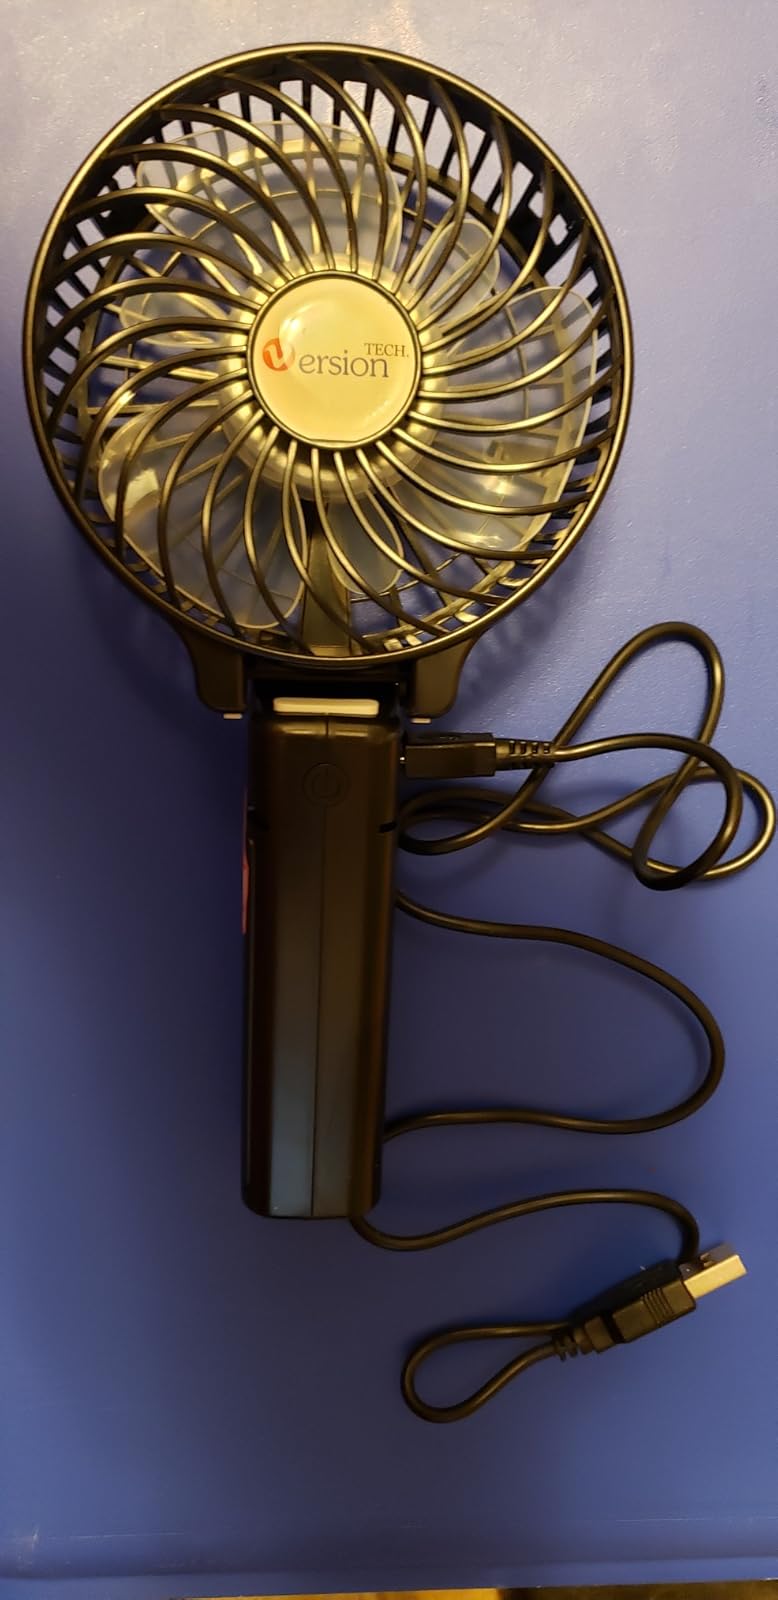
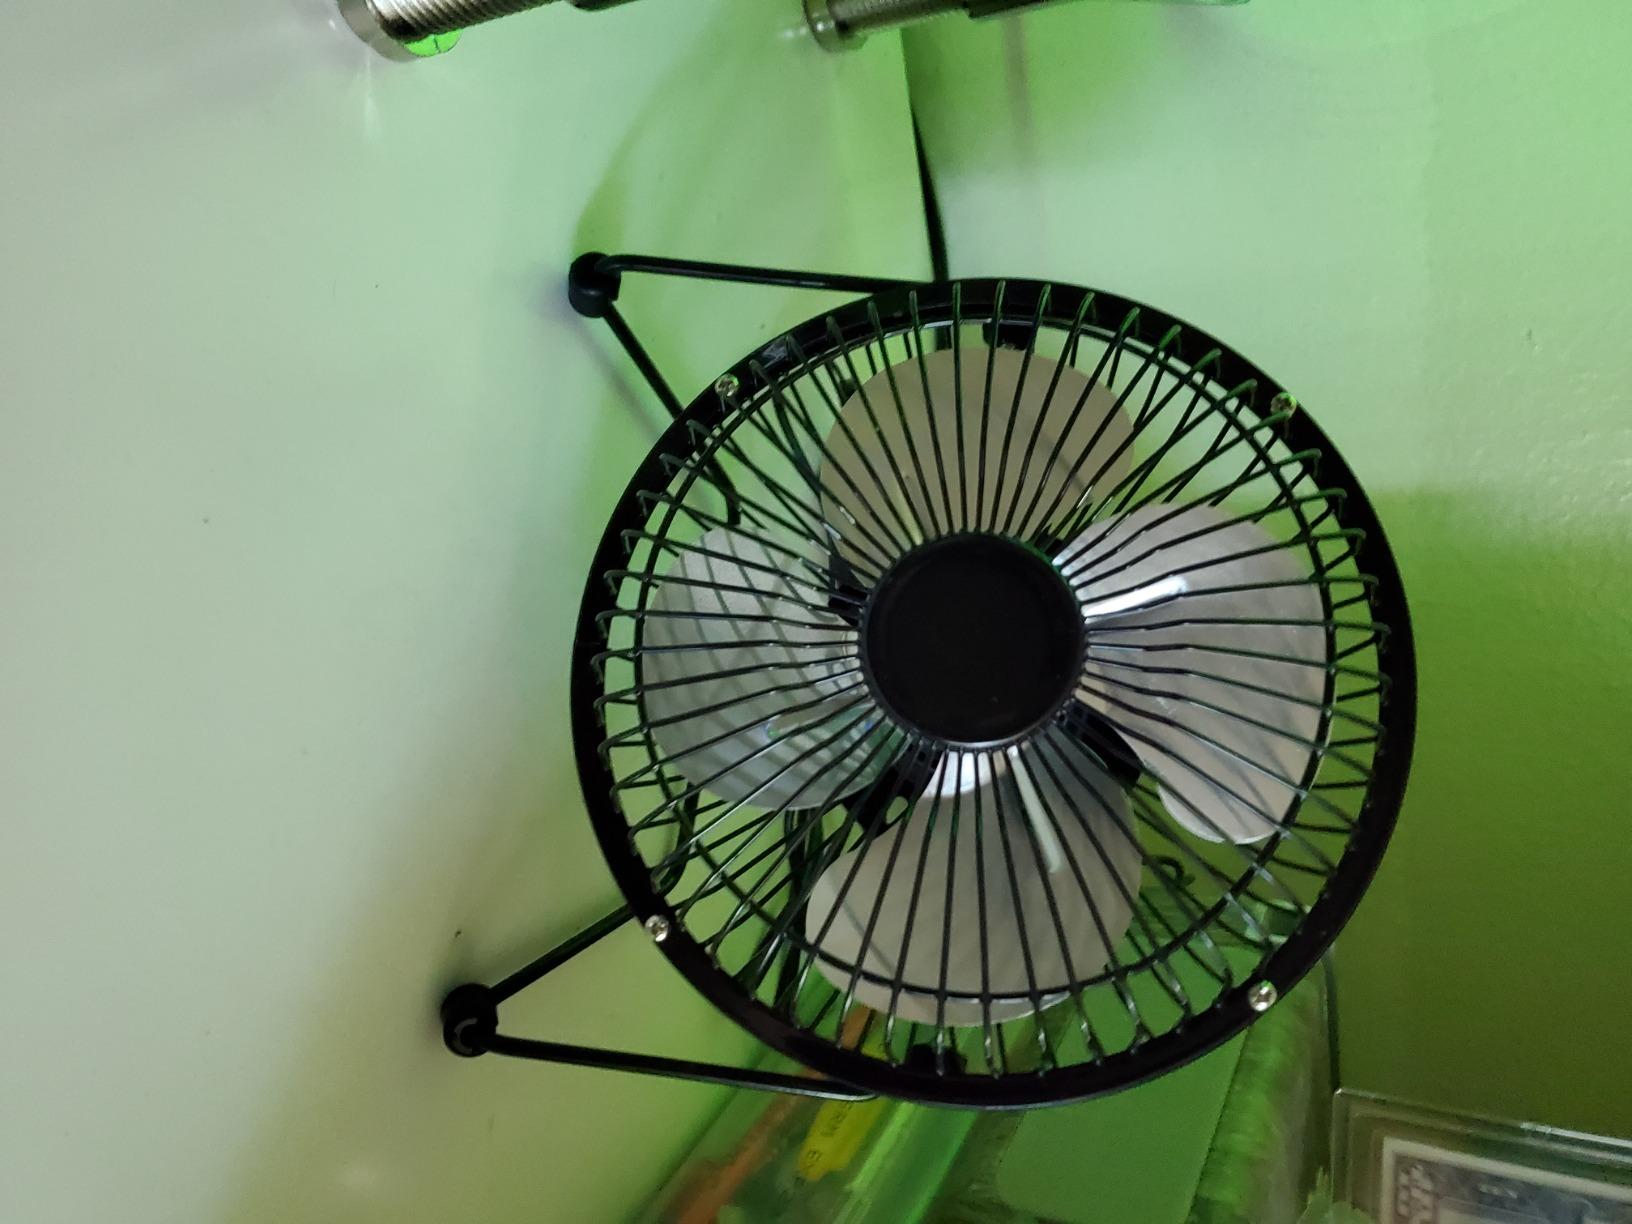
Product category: fan
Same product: no